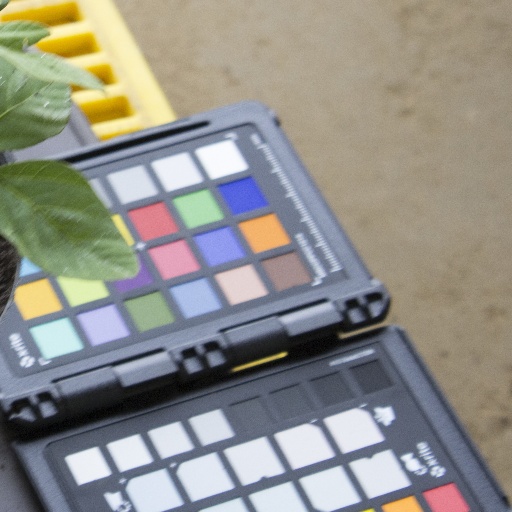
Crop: soybean